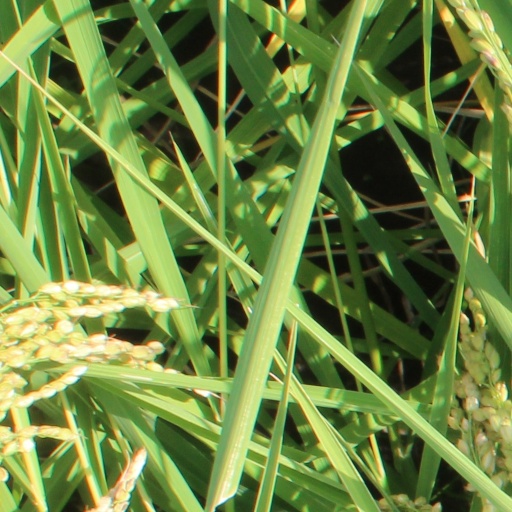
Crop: rice